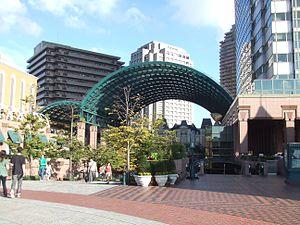
Ebisu est un quartier dans l'arrondissement de Shibuya à Tokyo au Japon. Il est entre Shibuya au nord, Daikanyama et Nakameguro à l'ouest, Hiroo à l'est et Meguro au sud. On trouve à Ebisu de nombreux restaurants, izakaya et bars, ainsi que des boites de nuit.